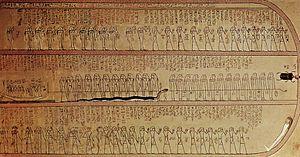
La Douât. Livre de l'Amdouat. Chambre mortuaire de Thoutmôsis III. KV34 Vallée des Rois. Thèbes Ouest.
Selon les mythes funéraires des Anciens Égyptiens, l’au-delà est le lieu où séjournent les dieux, les bienheureux et les damnés. Domaine d'Osiris, ce monde supranaturel est à la fois souterrain, terrestre et céleste. Il est connu sous les dénominations de Kheret-Netjer, Ro-Sétaou, Douât et Neferet Imentet. La géographie de cet autre monde, ainsi que les êtres qui le peuplent, sont renseignés par divers écrits dont les Textes des pyramides, le Livre des deux chemins, le Livre des Morts, les Livres du monde souterrain et quelques contes.
L'art du Nouvel Empire égyptien correspond aux règnes des XVIIIᵉ, XIXᵉ et XXᵉ dynasties, le Nouvel Empire égyptien. Il atteint un apogée dans l'art de l'Égypte antique qu'il ne retrouvera plus ensuite. En effet, après cette longue période de rayonnement, la Troisième Période intermédiaire, puis la Basse époque n'auront plus les moyens de tels investissements dans les arts. Cette époque marque aussi une rupture nette après la Deuxième Période intermédiaire aux productions révélatrices de l'état d'une société bouleversée.